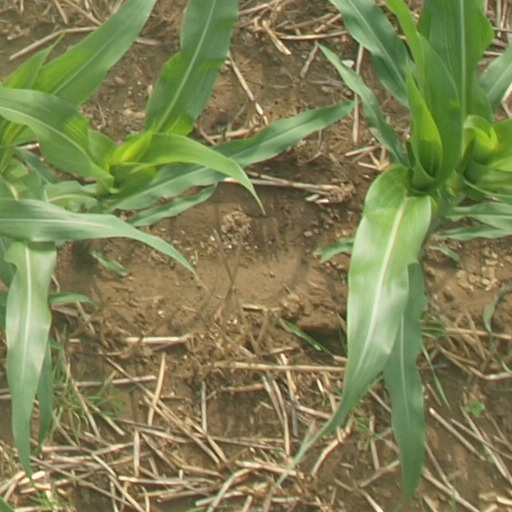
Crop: maize; corn